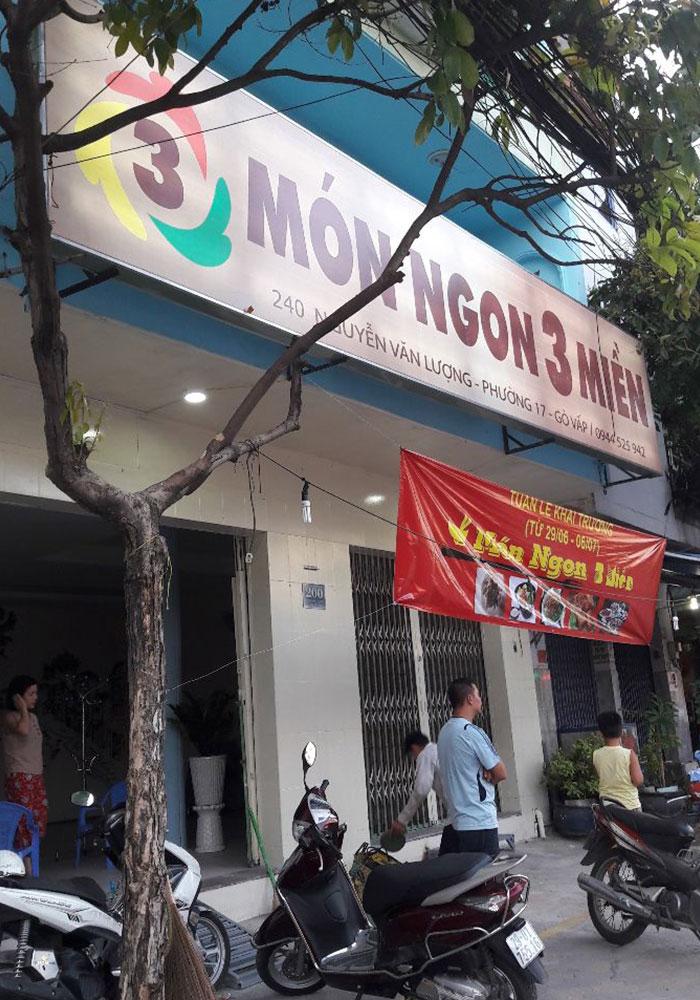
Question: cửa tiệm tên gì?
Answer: món ngon 3 miền